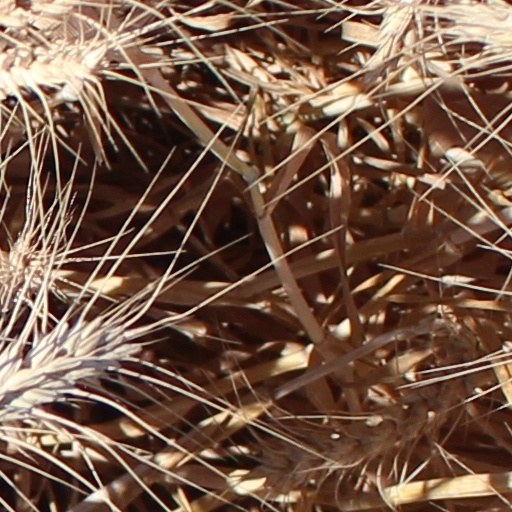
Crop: wheat